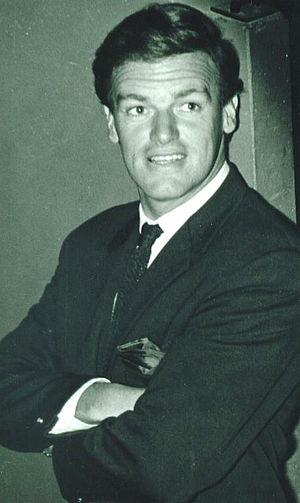
Keith Michell, né le 1ᵉʳ décembre 1926 à Adélaïde et mort le 20 novembre 2015 à Hampstead au Royaume-Uni, est un acteur australien.